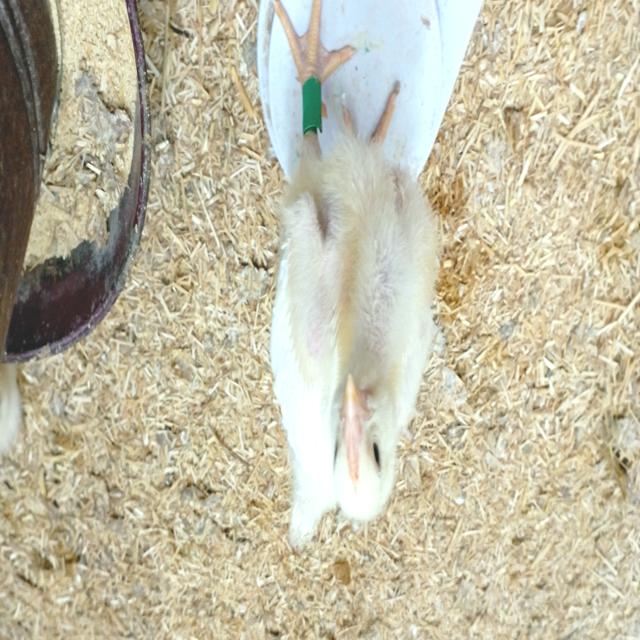
Weight: 550 g